English Channel

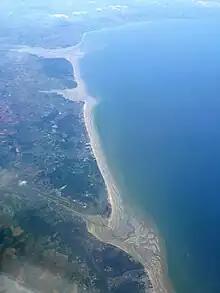
Three French river mouths. Top to bottom: the Somme, the Authie and the Canche.

There are several major islands in the Channel, the most notable being the Isle of Wight off the English coast, and the Channel Islands, British Crown Dependencies off the coast of France. The coastline, particularly on the French shore, is deeply indented, with several small islands close to the coastline, including Chausey and Mont-Saint-Michel. The Cotentin Peninsula on the French coast juts out into the Channel, with the wide Bay of the Seine to its east. On the English side there is a small parallel strait, the Solent, between the Isle of Wight and the mainland. The Celtic Sea is to the west of the Channel.